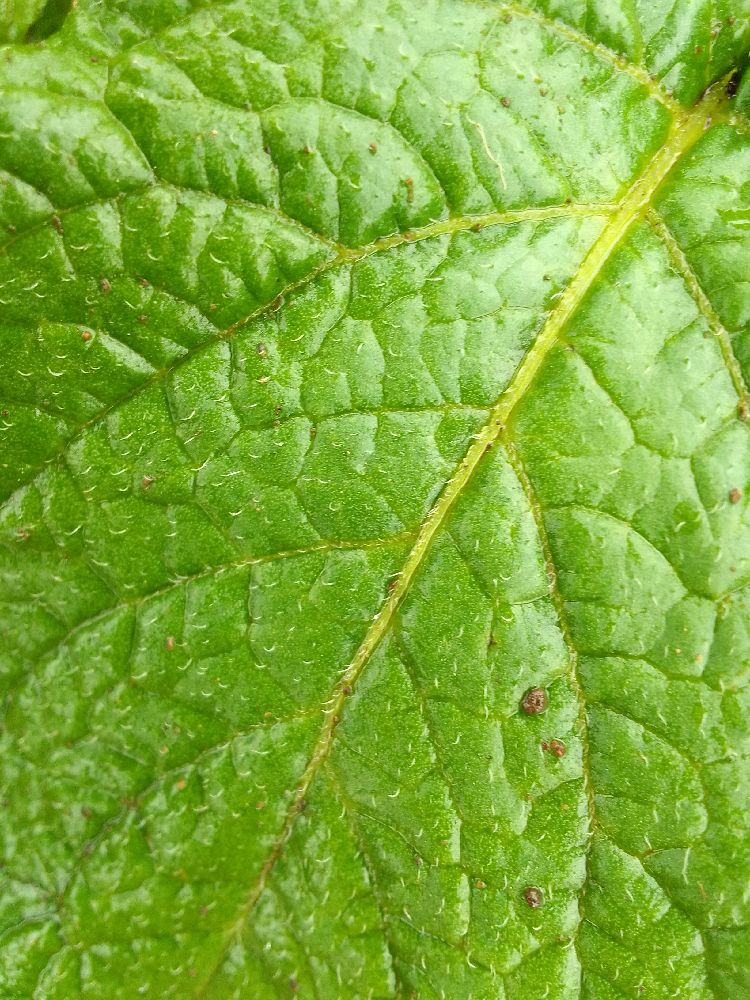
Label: Healthy